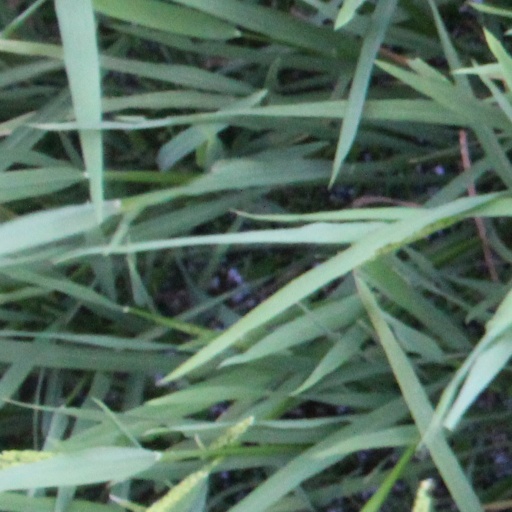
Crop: rice